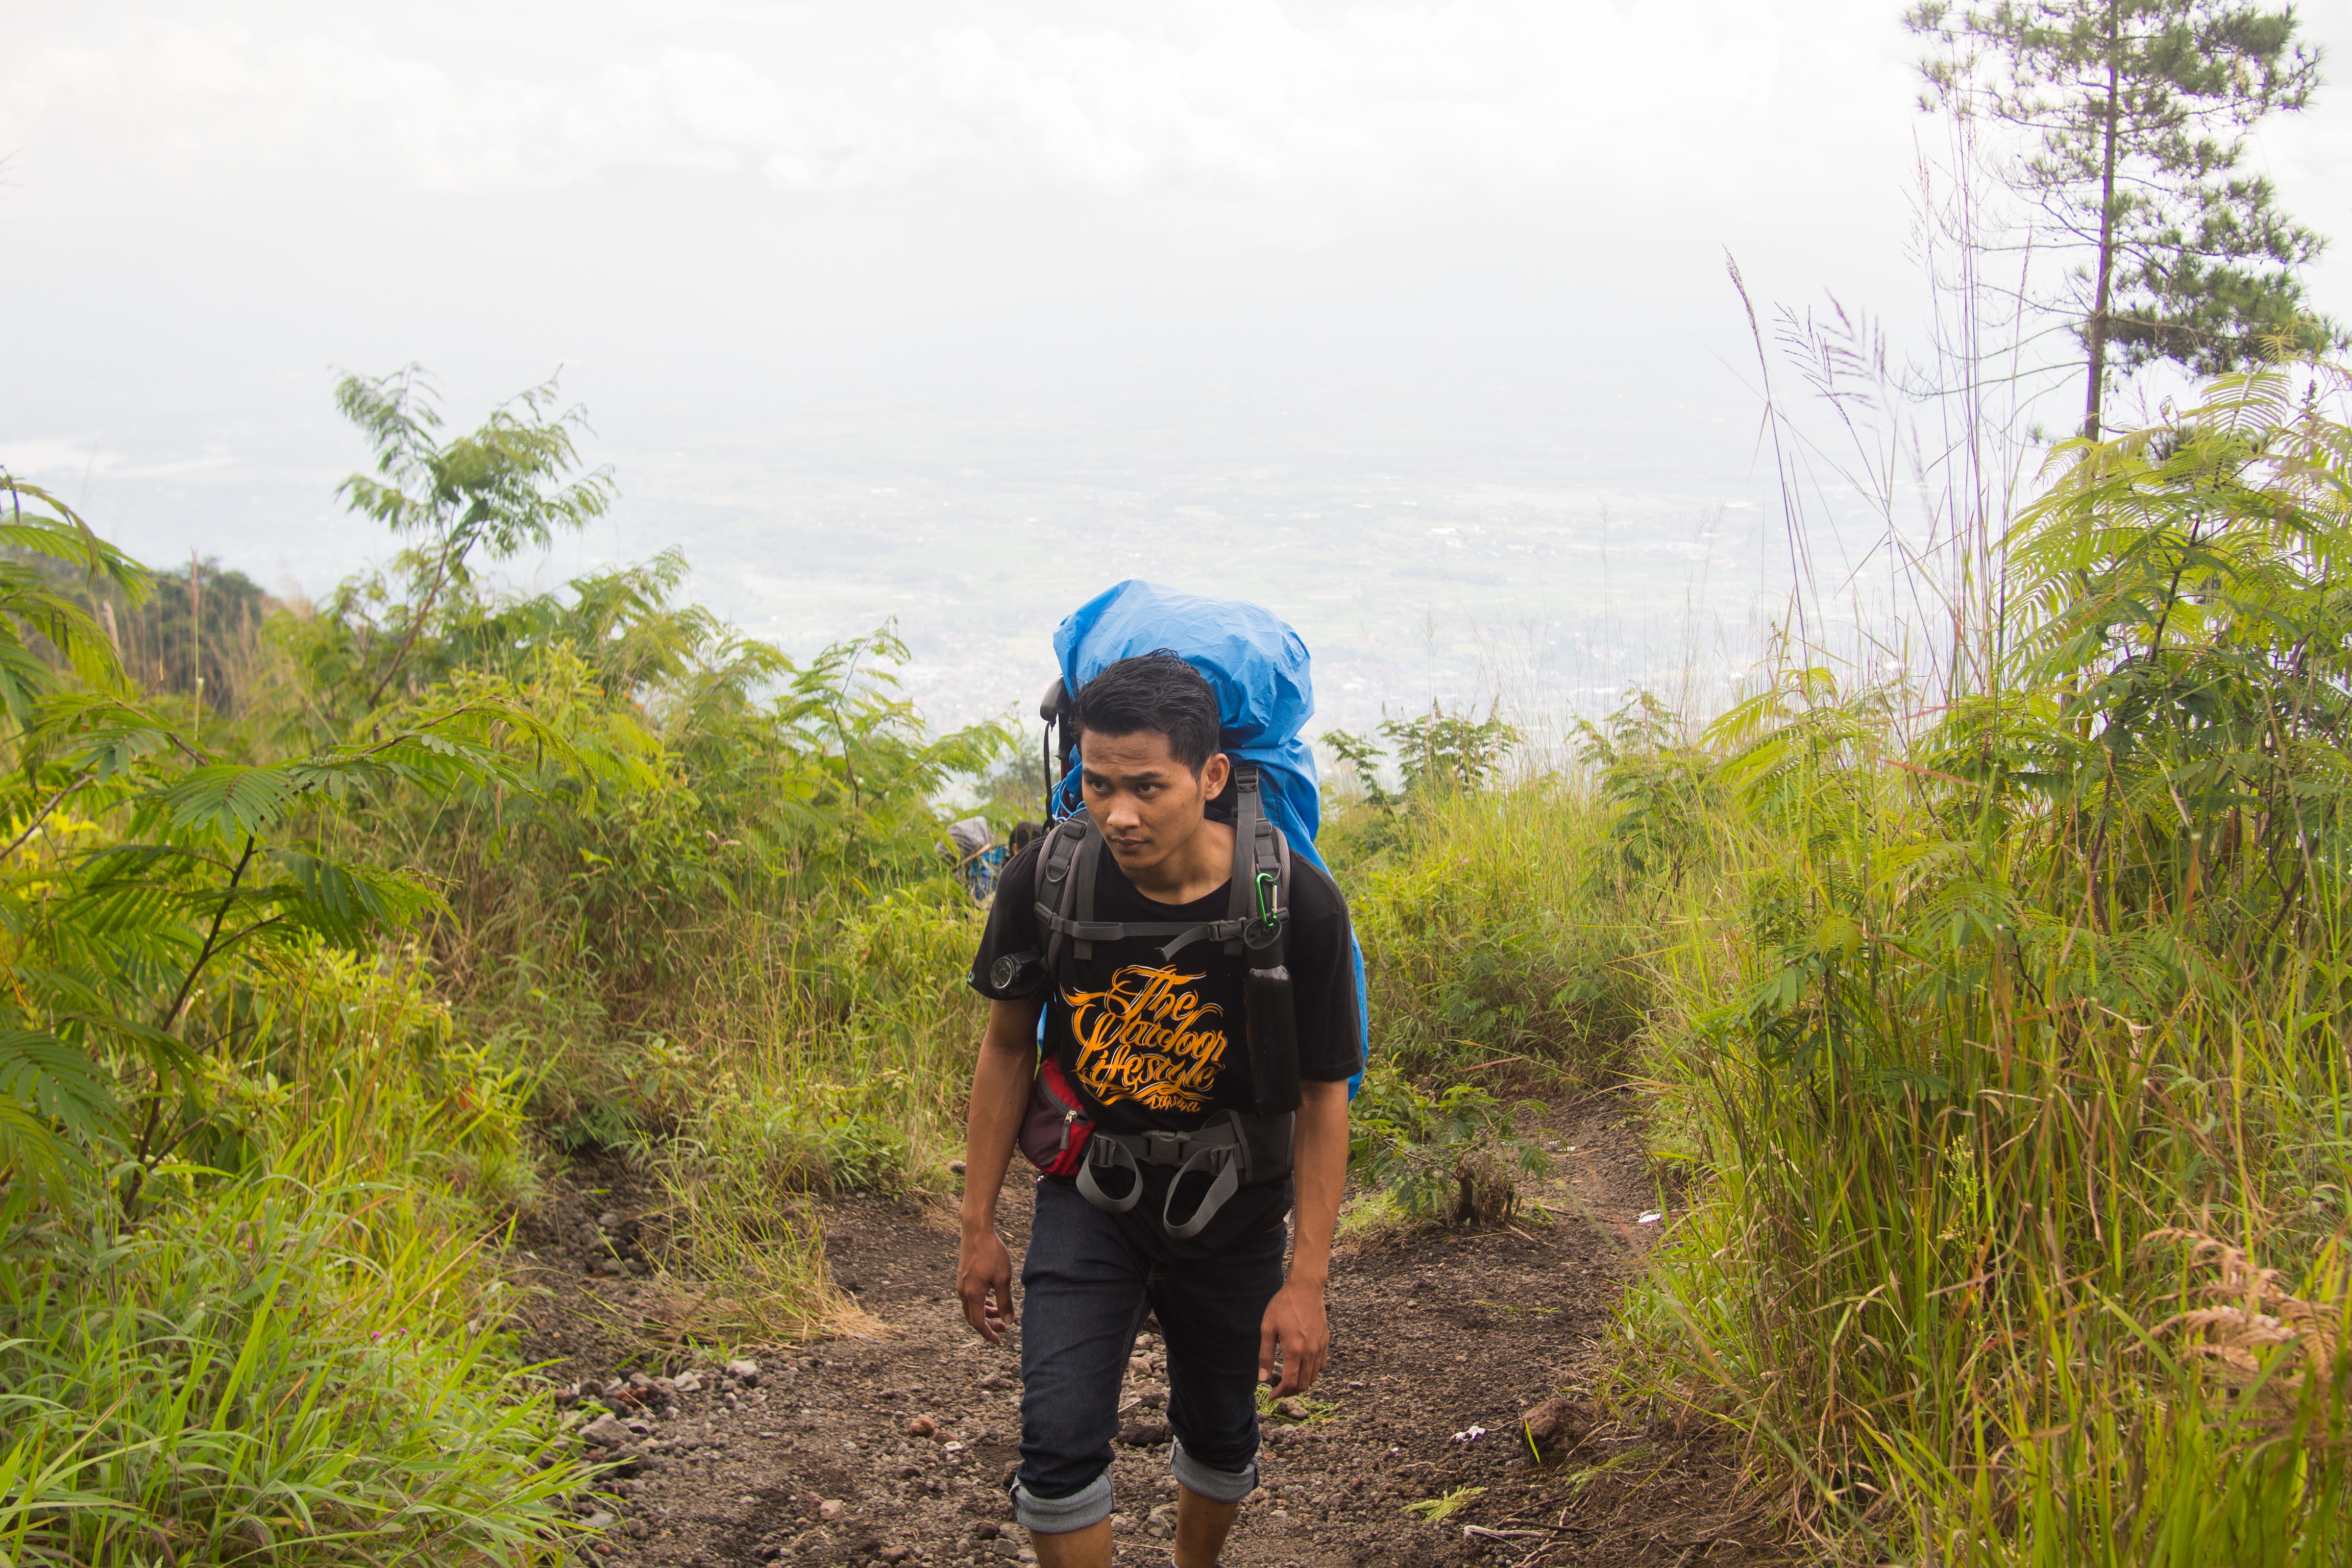
walking, hiking, trail, adventure, jungle, soil